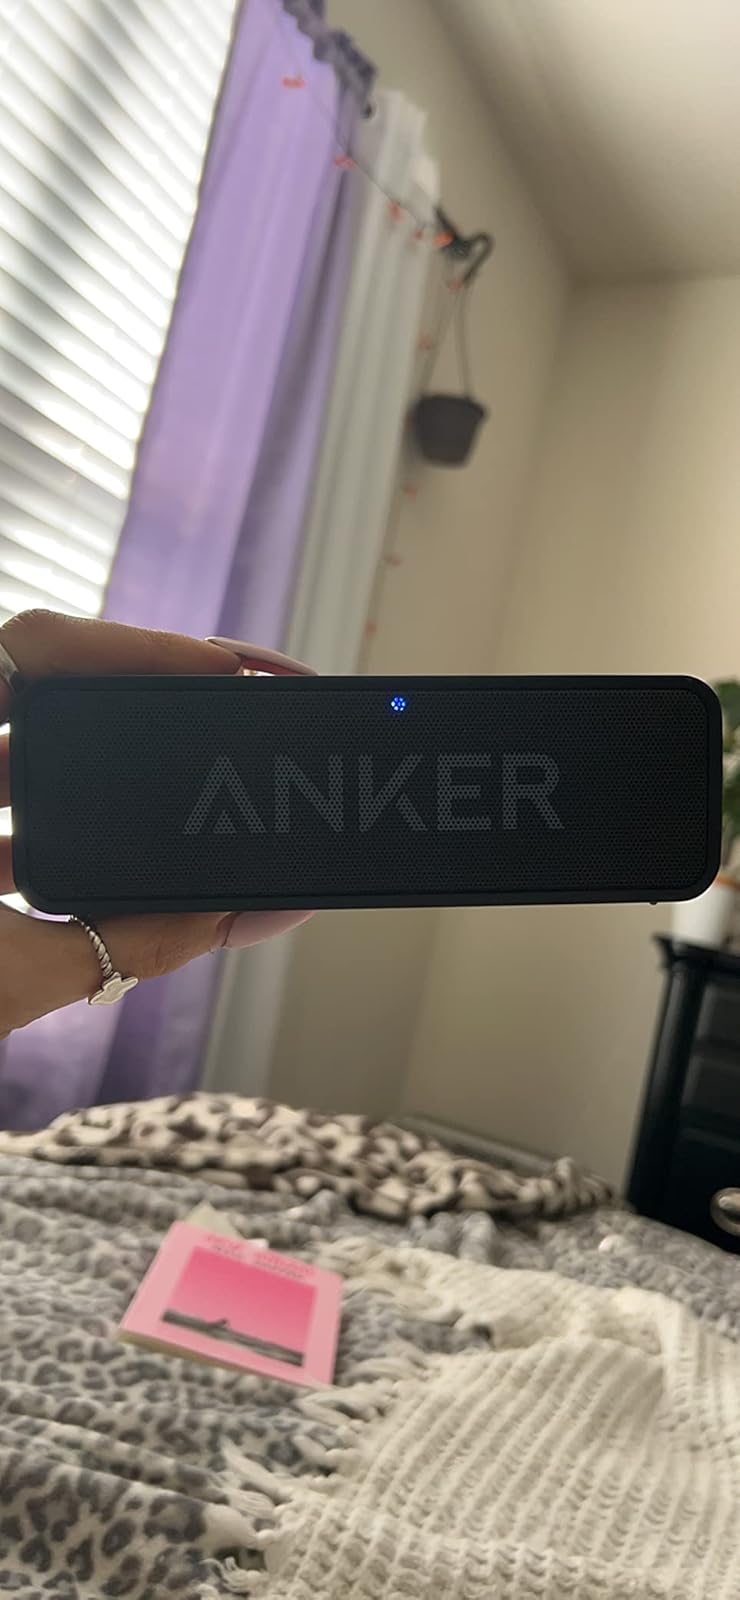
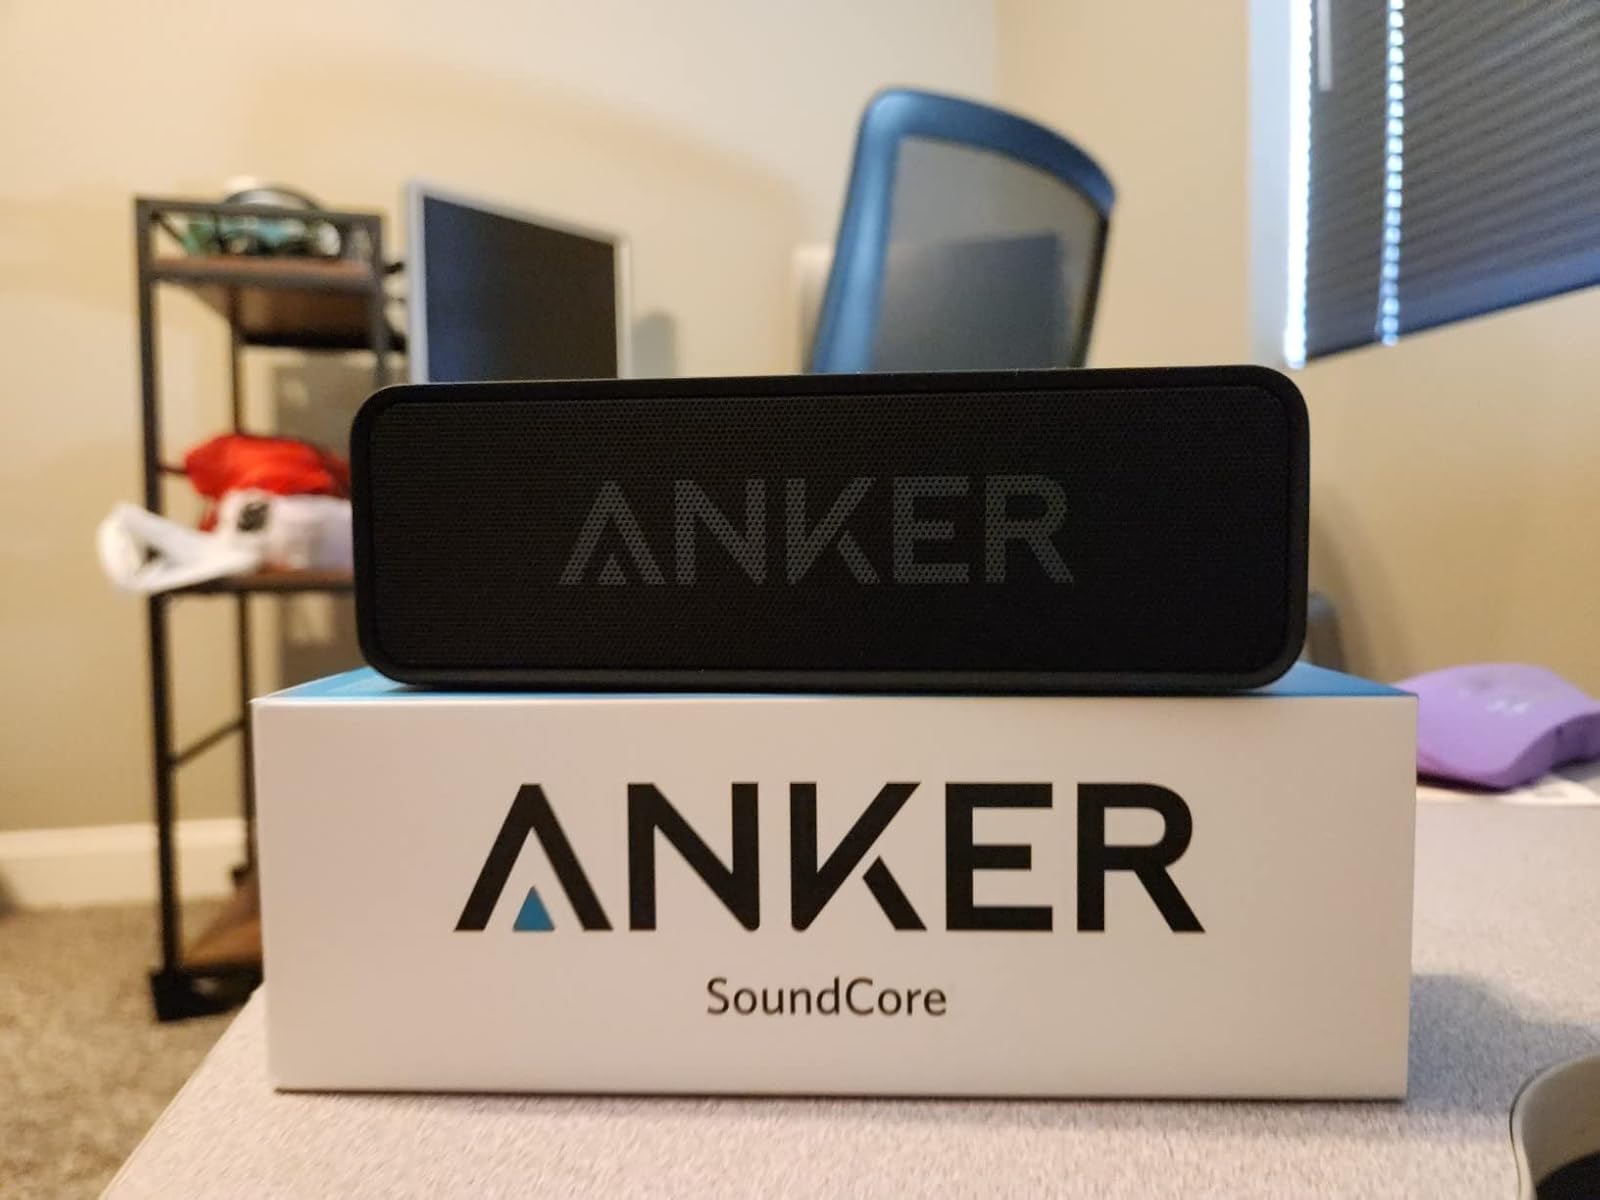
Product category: speaker
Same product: yes